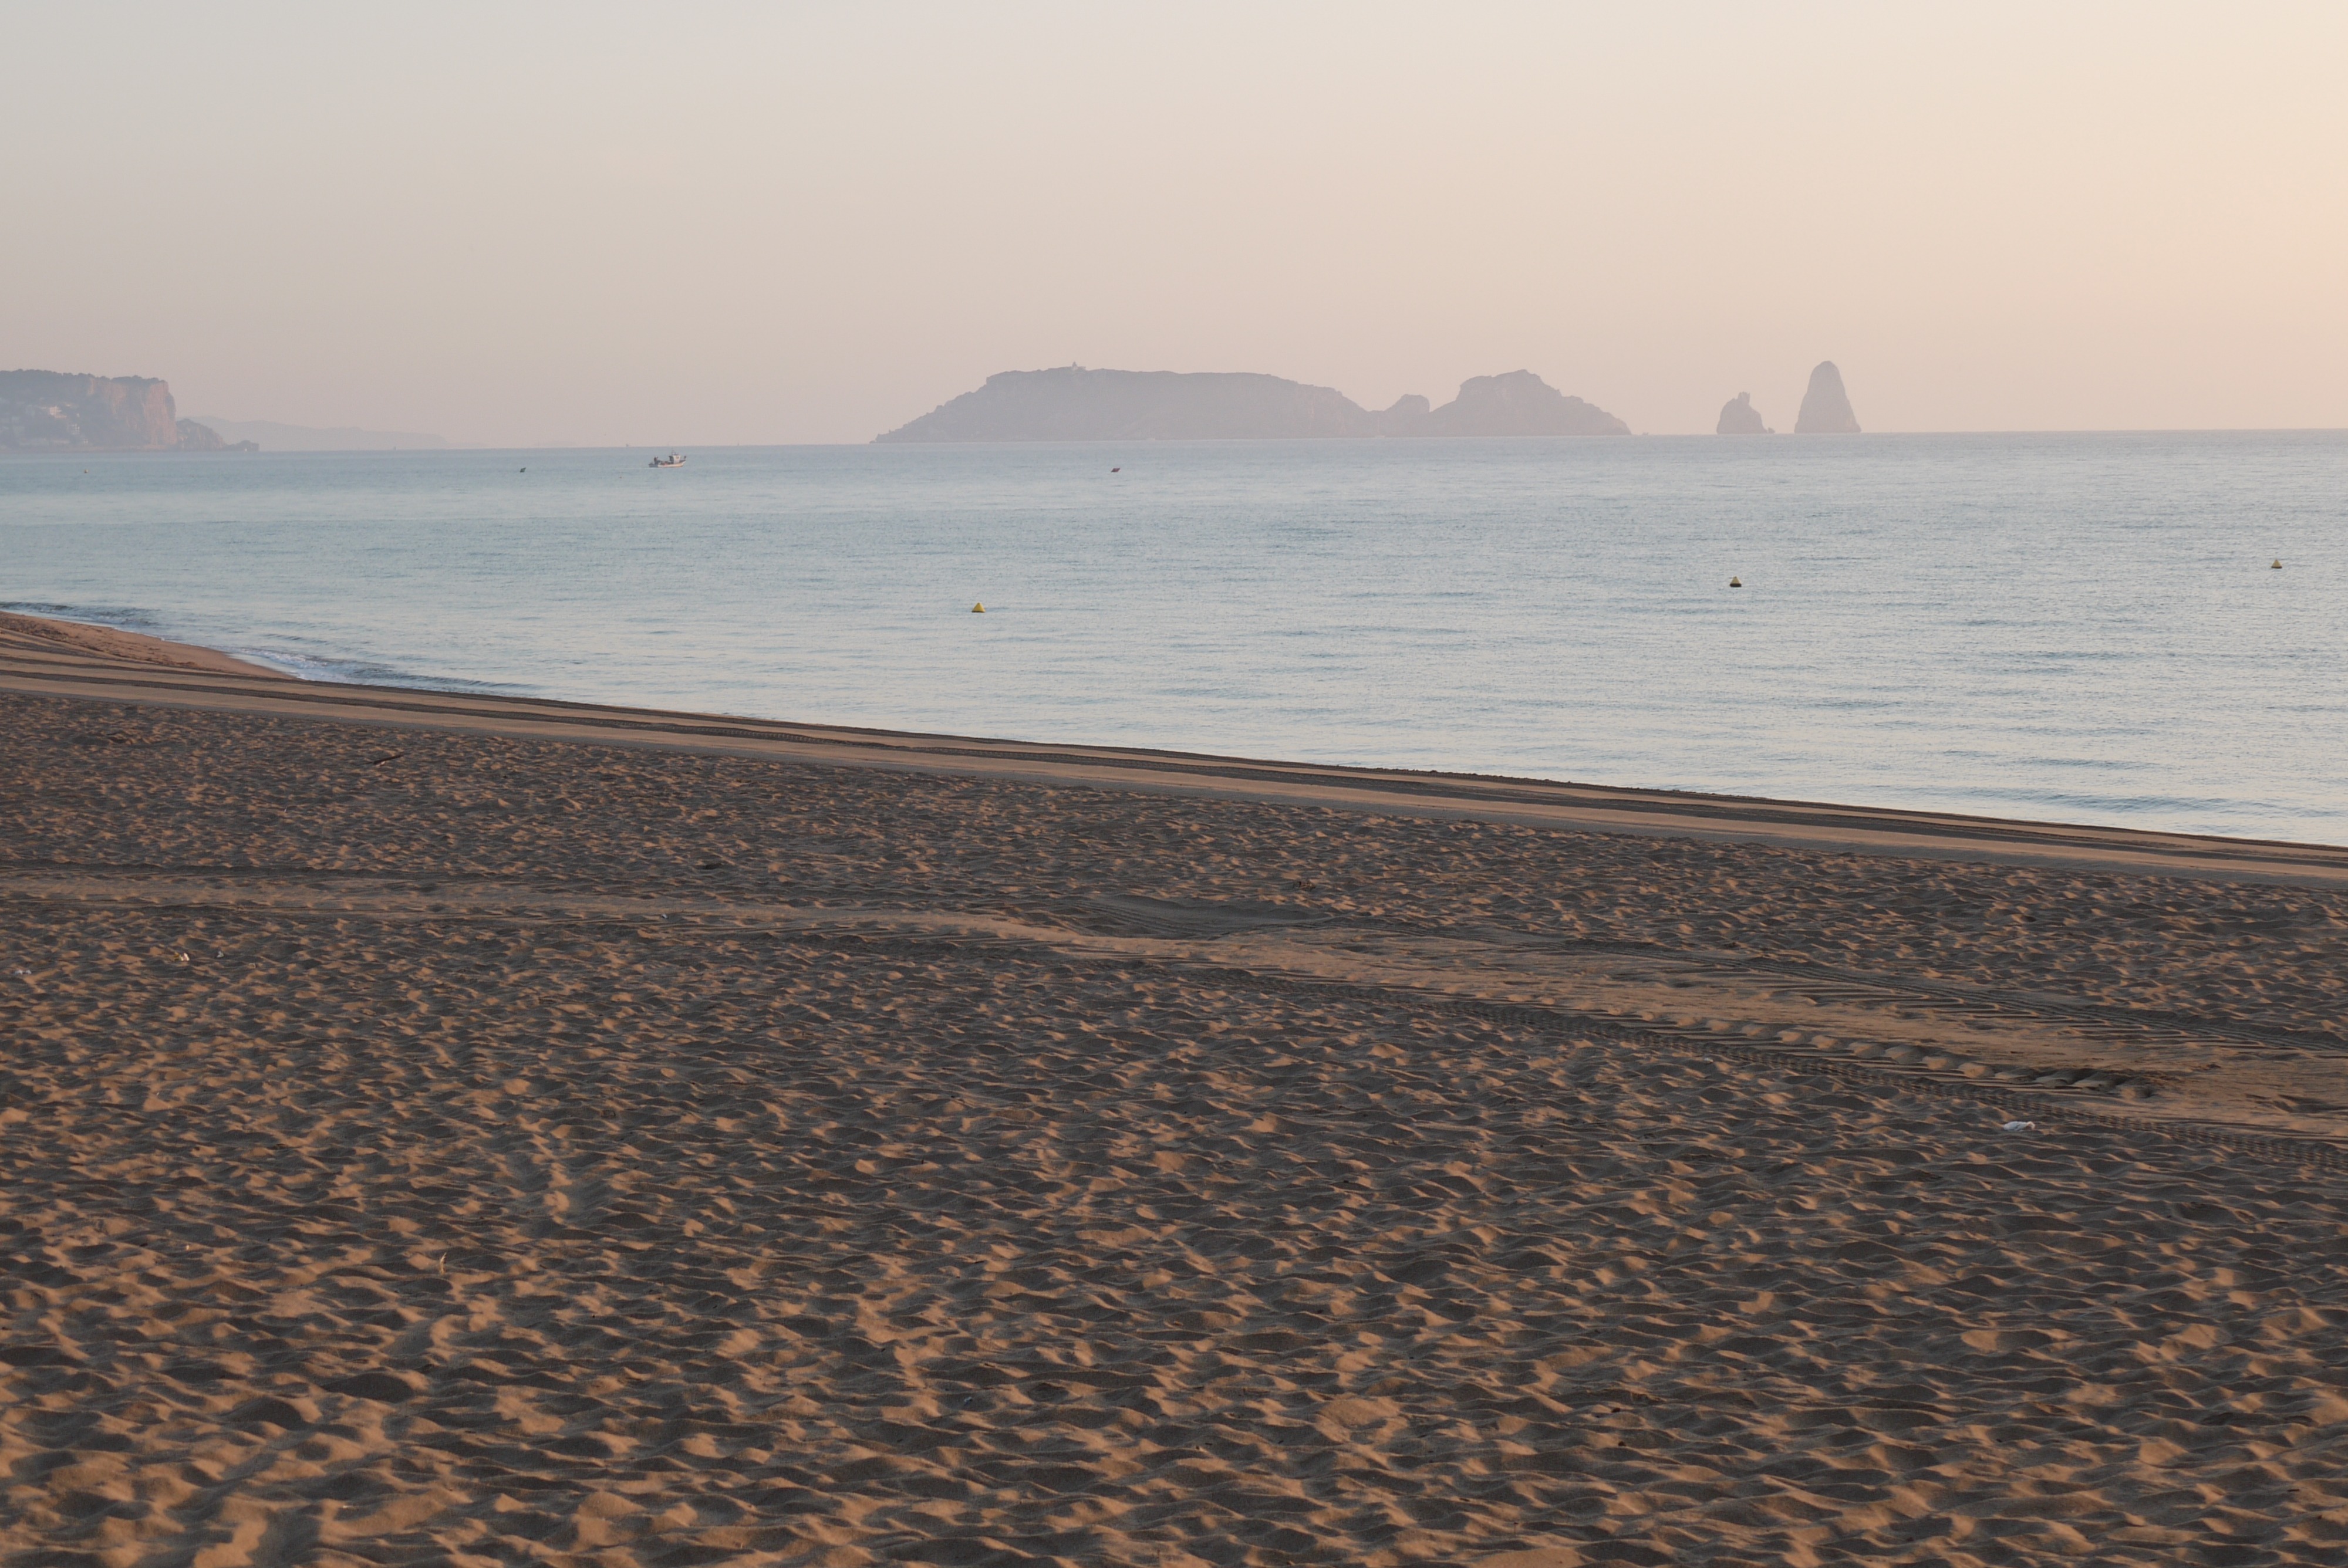
beach, sea, coast, water, sand, ocean, horizon, sunrise, sunset, morning, shore, wave, dawn, dusk, bay, material, body of water, spain, cape, mudflat, wind wave